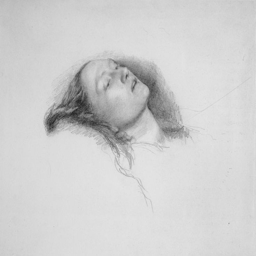
painting artist , study of the head .